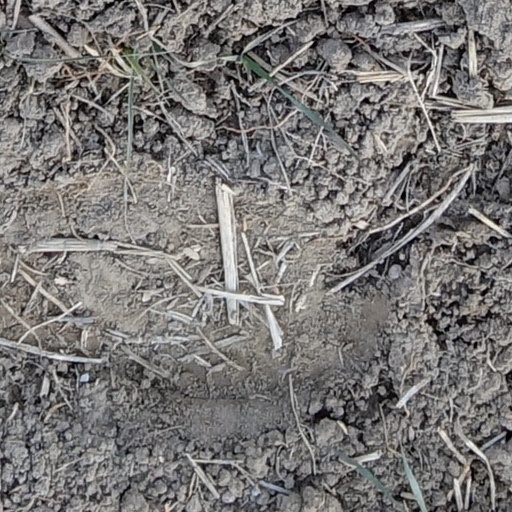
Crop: wheat